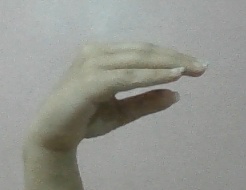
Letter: jeem